Deforestation in Central America

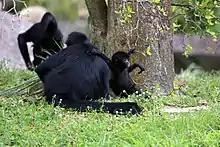
Endangered Spider Monkey's due to deforestation processes

Losing Central America's forests does not just threaten the region; it has global implications. Forests help absorb and store carbon dioxide that heats the planet. But whenever they are destroyed, they increase the rate of carbon emissions to the environment hence heating the planet for the interest of a few land-settler, business people, and drug traffickers. Subsequently, the following carbon emissions that are a result of the deforestation processes are reportedly linked and associated with hindering the atmosphere and can play a factor in then warming the planet. In which, this correlates to playing a role in the increase of carbon emissions in the atmosphere, a reported amount of 10-20% accounted from deforestation processes. Moreover, drug traffickers in the region increase the rate of migration or relocation for the locals when they are developing the routes in the regions. This increases the rates of poverty and political instabilities in the region. On the other side, the development of these drug traffickers in the region increases the availability and use of drugs in the community hence potentially destroying youths, families, and productivity in the community. The eradication of the habitat for rare species like the jaguar, tapirs, and scarlet macaws may reduce the tourist rate, which is a local and global issue. Furthermore, it has been reported that through tropical deforestation like that of in the Central America's, there have been 140 species extinct. Potential loss or loss of species, contribute to the food chain in which could play into adverse affects to the surrounding environments and can then possibly be linked to other external environments indirectly.